Pietro Paolo Virdis

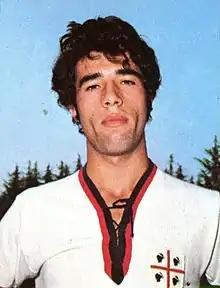
Virdis with Cagiari in 1975

Antonio Pietro Paolo Virdis (born 26 June 1957) is an Italian football manager and former player, who played as a forward. Throughout his career, he played for Nuorese, before playing in Serie A with Cagliari Calcio, Juventus, Udinese Calcio, and AC Milan; he ended his career with Lecce. Known for his eye for goal, with Juventus, he won two league titles and a Coppa Italia; with Milan, he was the league's top scorer in 1987, also winning a league title and the Supercoppa Italiana in 1988, and was part of the club's European Cup victory in 1989. At international level, he represented Italy at the 1988 Summer Olympics, helping the team to a fourth-place finish.